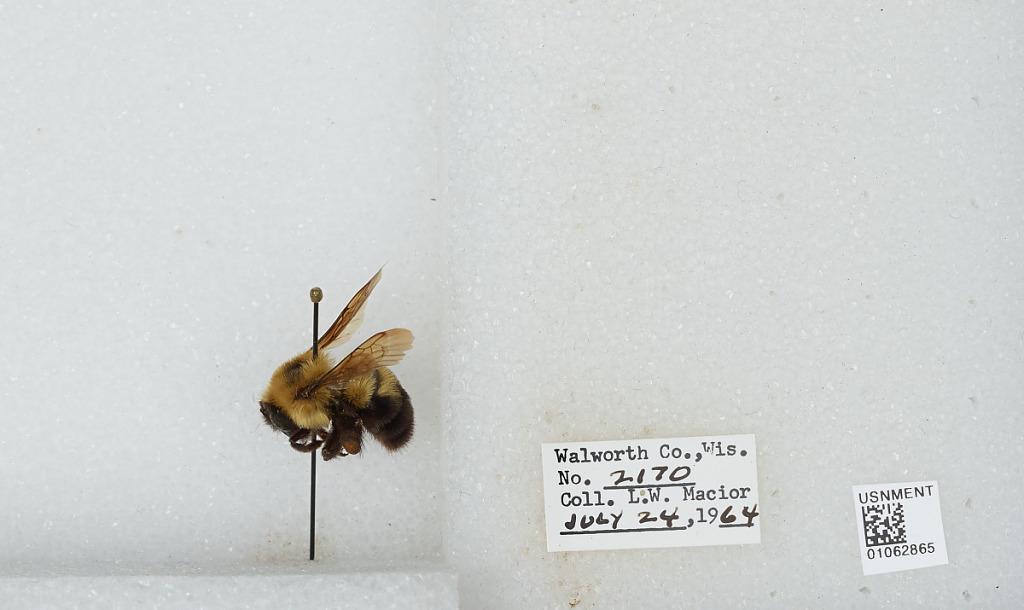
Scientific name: Bombus (Pyrobombus) bimaculatus Cresson
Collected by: L. Macior
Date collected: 1964-7-24
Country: United States
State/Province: Wisconsin
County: Walworth
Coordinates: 42.67, -88.54